Airliner

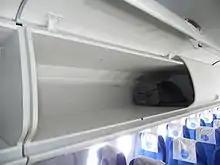
Overhead bins aboard a Sukhoi Superjet 100

These smaller aircraft are often used to feed traffic at large airline hubs to larger aircraft operated by the major mainline carriers, legacy carriers, or flag carriers; often sharing the same livery.